Kame

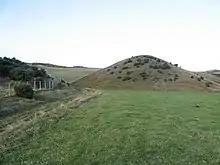
A kame near Kirriemuir, Scotland

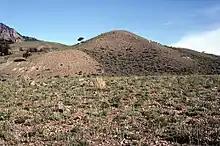
A kame in Yellowstone National Park, Wyoming

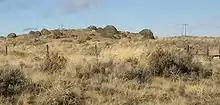
A kame among the glacial drift on the terminal moraine of the Okanagan Lobe of the Cordilleran Ice Sheet on the Waterville Plateau of the Columbia Plateau in Washington

A kame, or "knob", is a glacial landform, an irregularly shaped hill or mound composed of sand, gravel and till that accumulates in a depression on a retreating glacier, and is then deposited on the land surface with further melting of the glacier. Kames are often associated with kettles, and this is referred to as "kame and kettle" or "knob and kettle" topography. The word "kame" is a variant of "comb" (or is the Old Scottish word meaning 'comb'), which has the meaning "crest" among others. The geological term was introduced by Thomas Jamieson in 1874.